Kwanlin Dün First Nation

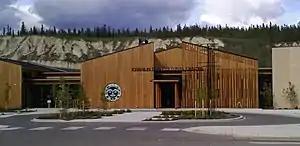
Kwanlin Dün Cultural Centre in Whitehorse

The Kwanlin Dün First Nation (KDFN) or Kwänlin Dän kwächʼǟn (″Whitehorse People″) is located in and around Whitehorse in Yukon, Canada.